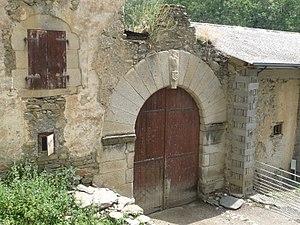
Bains de Llo, ancien bâtiment, Pyrénées-Orientales, France